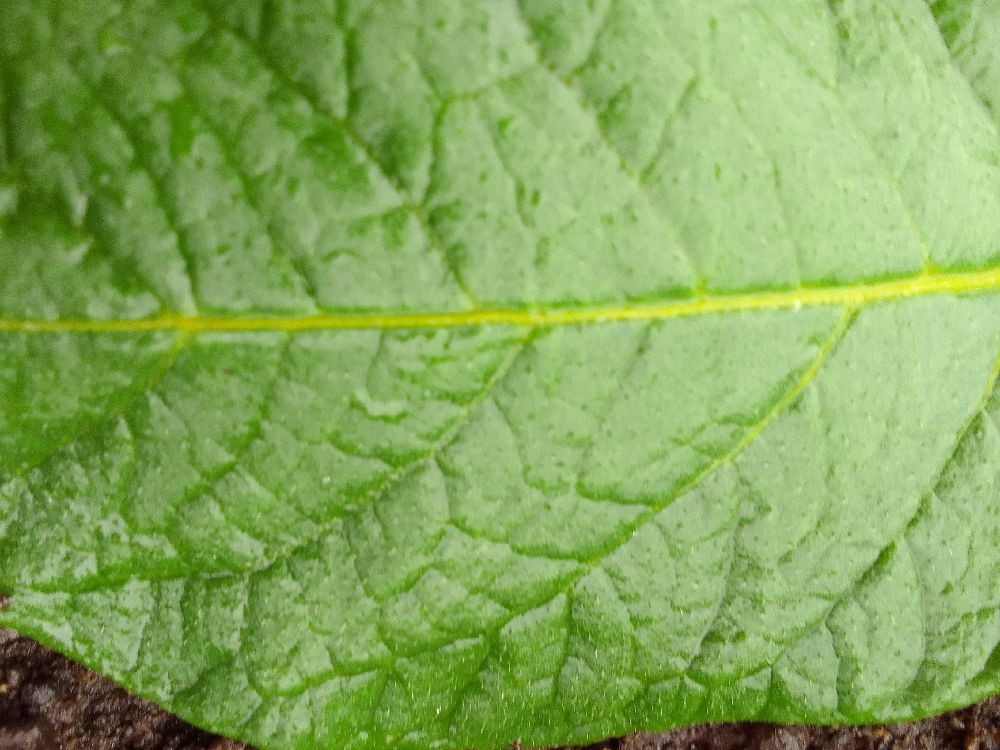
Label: Healthy